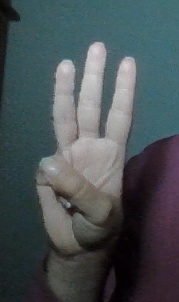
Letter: thaa